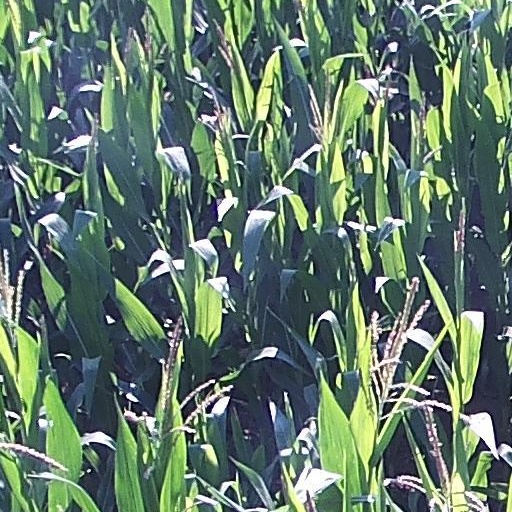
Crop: maize; corn